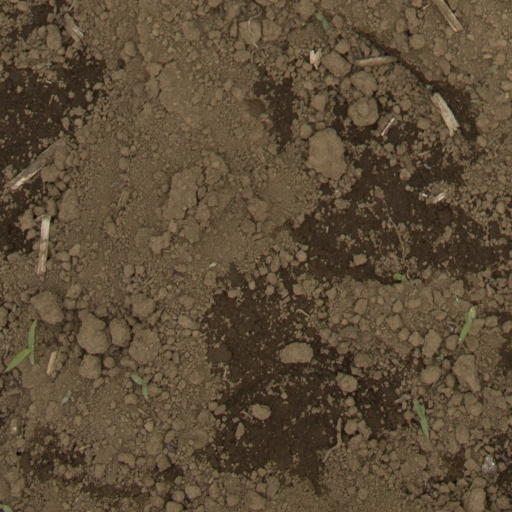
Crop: Jerusalem artichoke